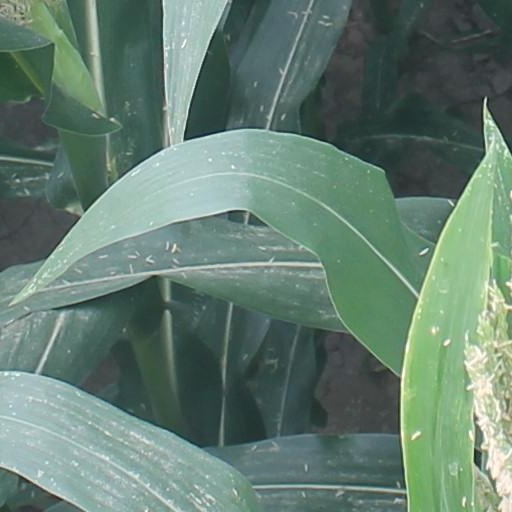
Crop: maize; corn